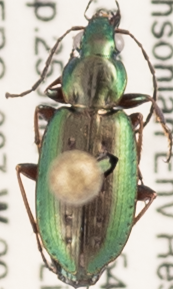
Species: Agonum octopunctatum
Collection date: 2019-07-25
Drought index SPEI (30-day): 0.074
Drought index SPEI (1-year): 1.69
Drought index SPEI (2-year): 1.69